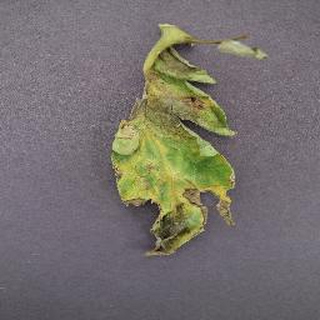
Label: tomato_late_blight